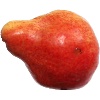
Label: red_pear